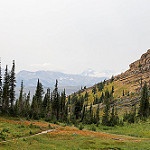
Label: glacier